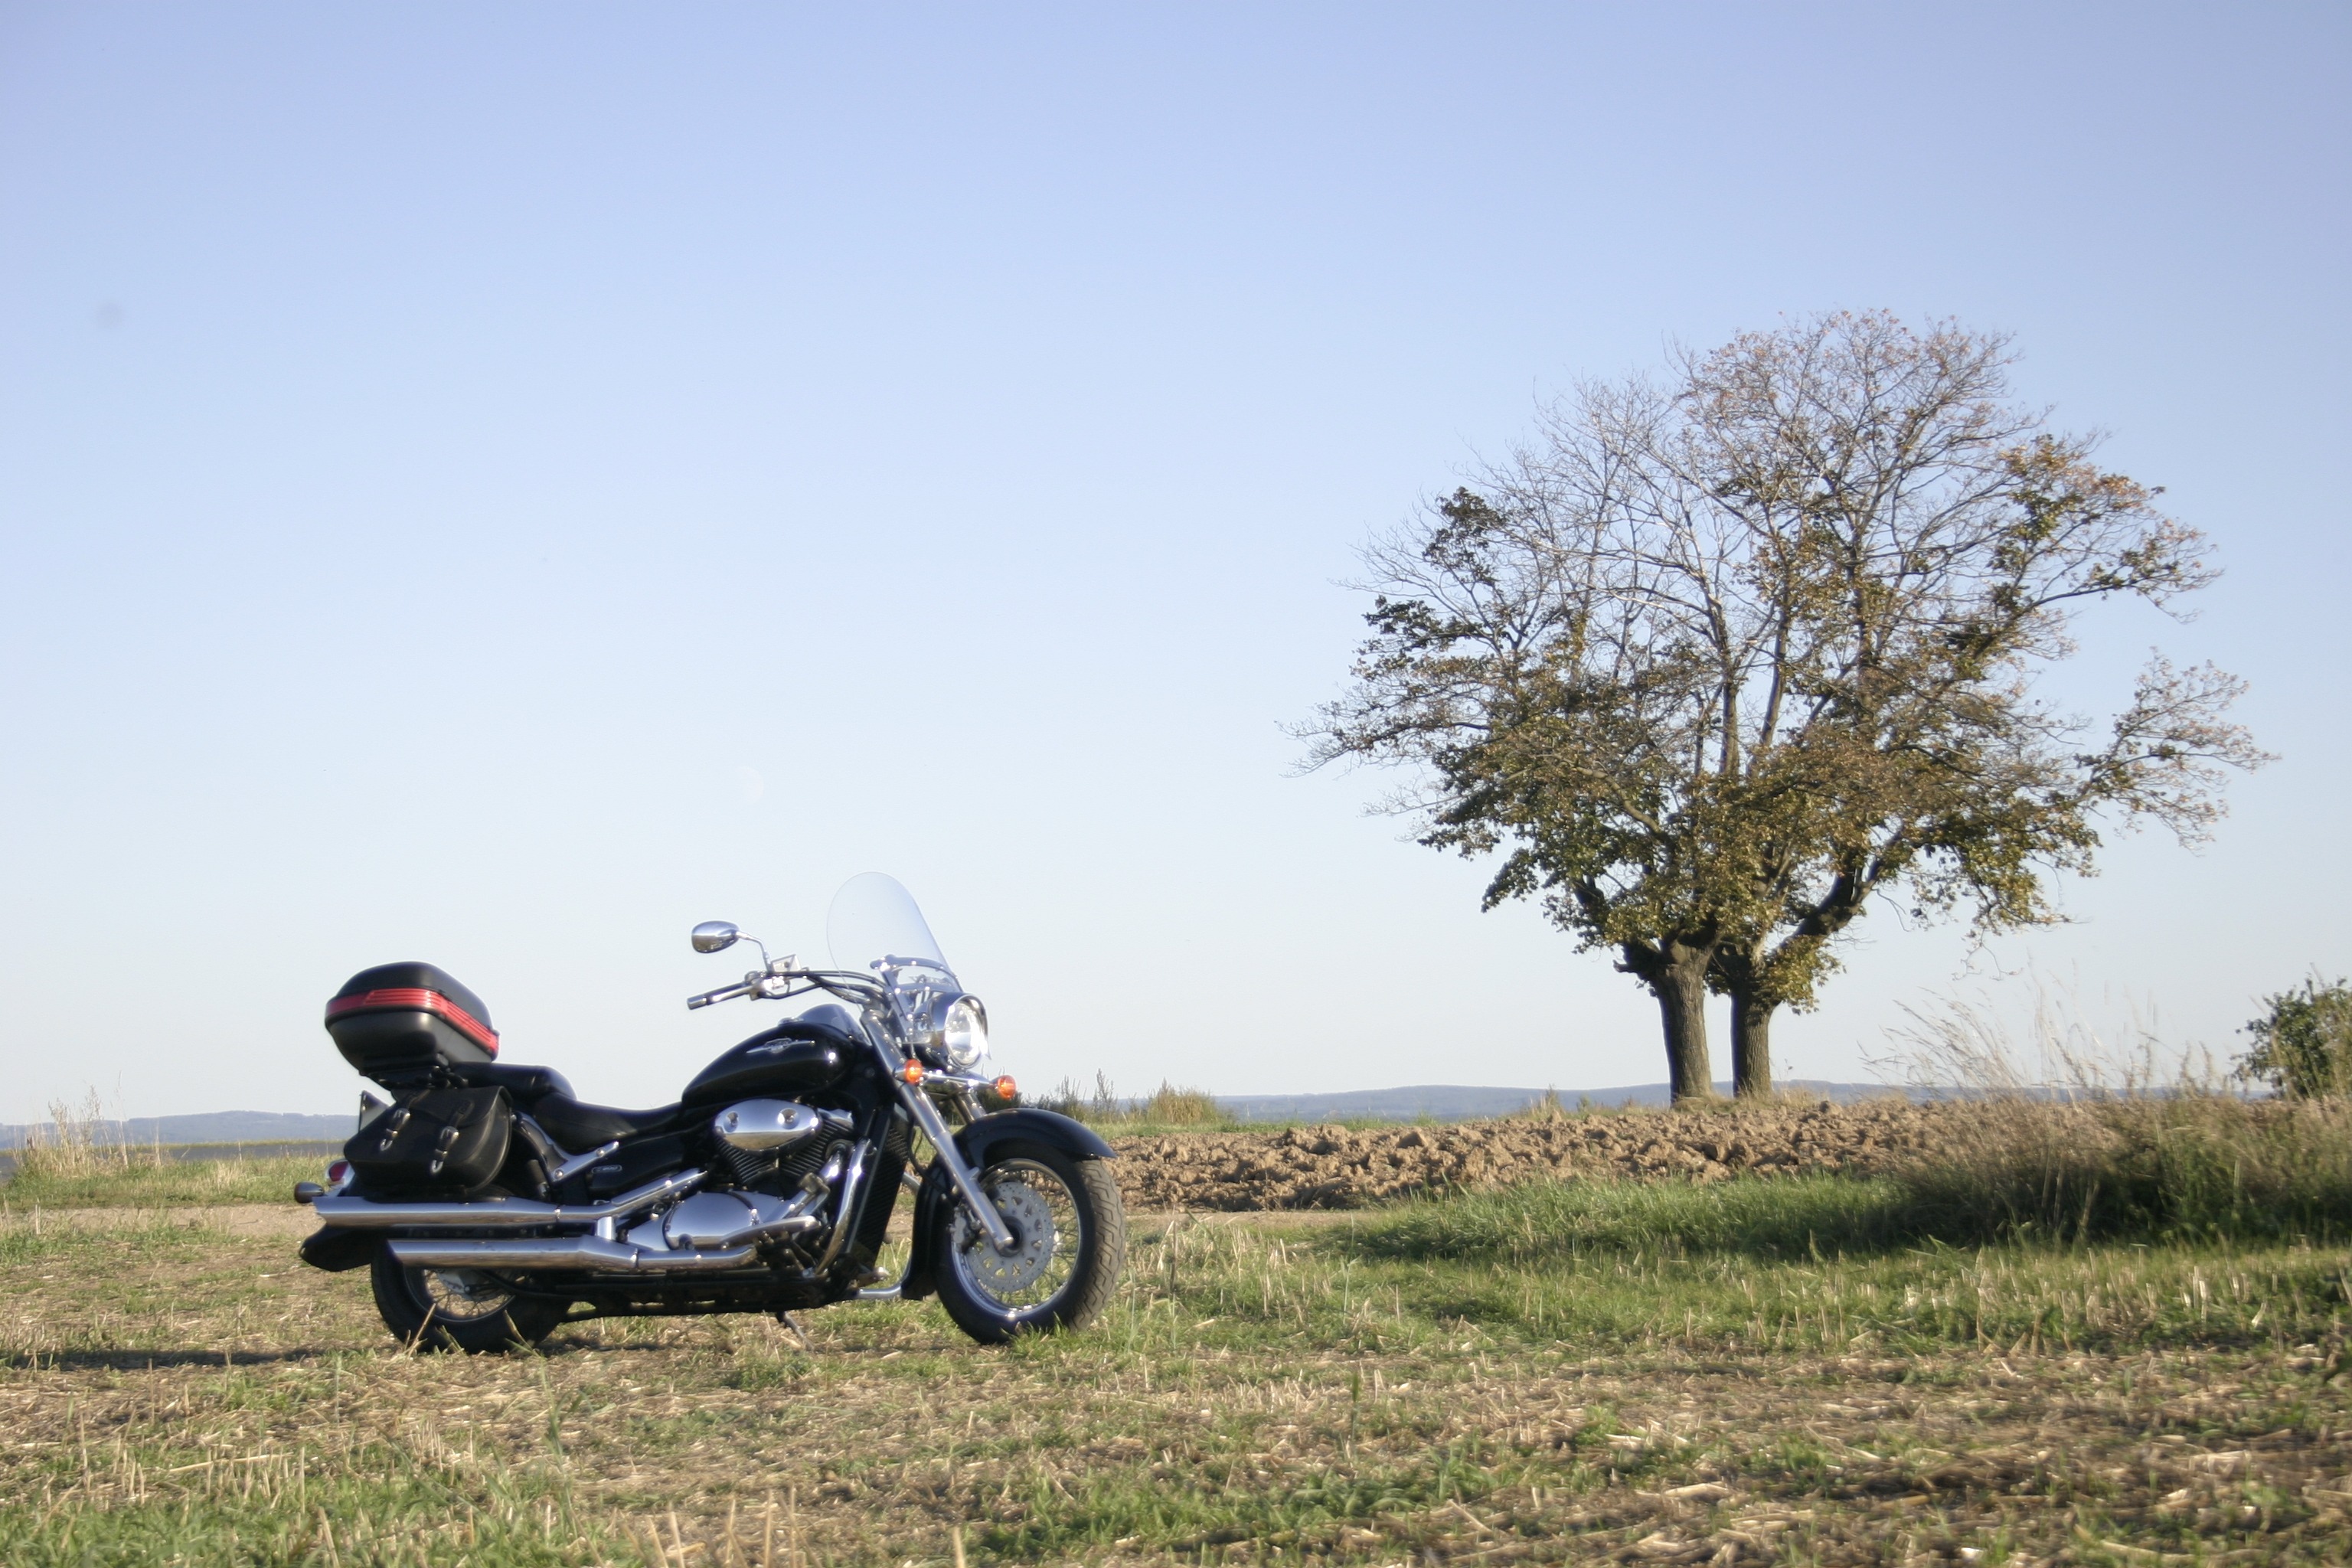
car, field, bike, vehicle, motorcycle, ride, black, motorbike, parked, new, suzuki, shiny, intruder, off roading